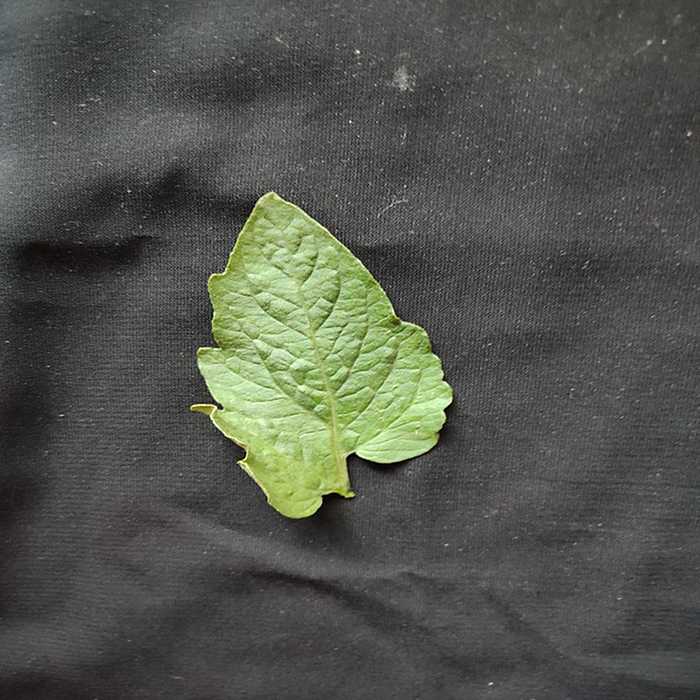
Plant: Tomato
Label: Tomato Fresh leaf